L'Île-Dorval

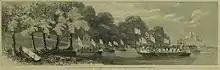
Grand canoe reception given to the Prince of Wales at Dorval Island, 1860

In 1691, the fief of Fort La Presentation, which included the island, was acquired by Jean-Baptiste Bouchard (born around 1658), who used to sign his name as Jean-Baptiste Bouchard Dorval. "d'Orval" (French for "of Orval") referred to his father's hometown of Orval in Montigny-Lengrain, France.